Oscar Tschirky

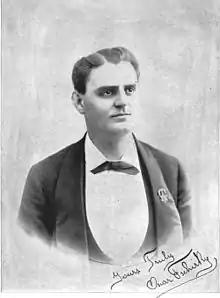
Tschirky in 1885

Oscar Tschirky (1866 – November 6, 1950) was a Swiss-American restaurateur who was maître d'hôtel of Delmonico's Restaurant and subsequently the Waldorf-Astoria Hotel in Manhattan, New York, United States. He was widely known as "Oscar of the Waldorf" and published a large cookbook.